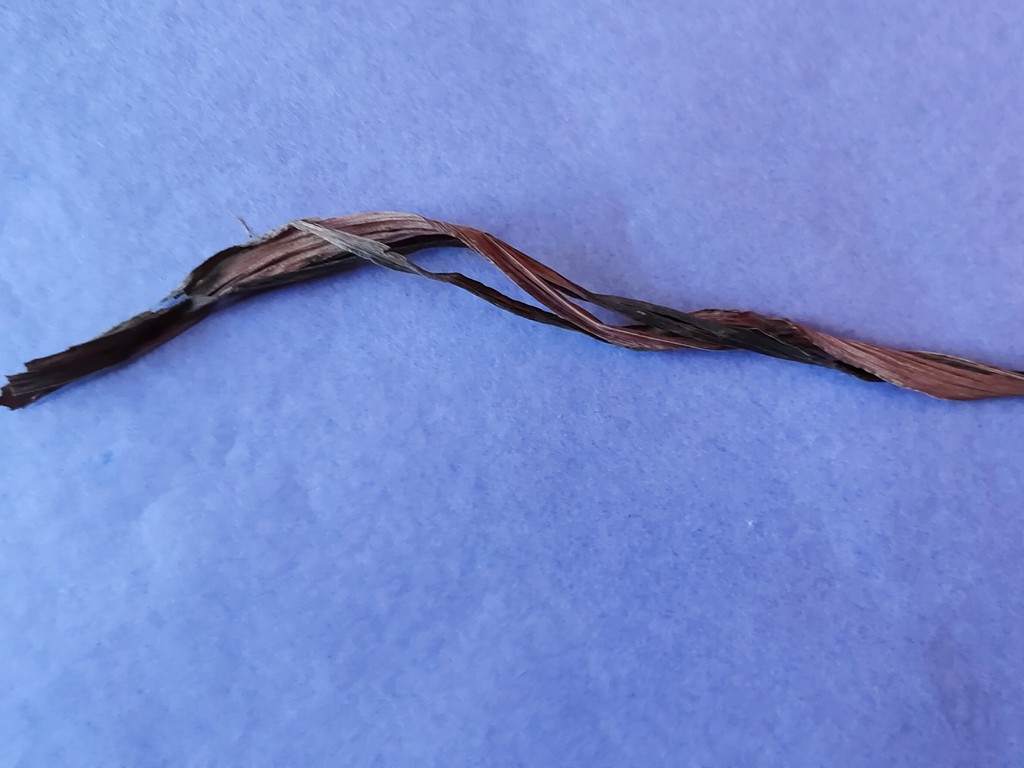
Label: Dried